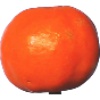
Label: clementine